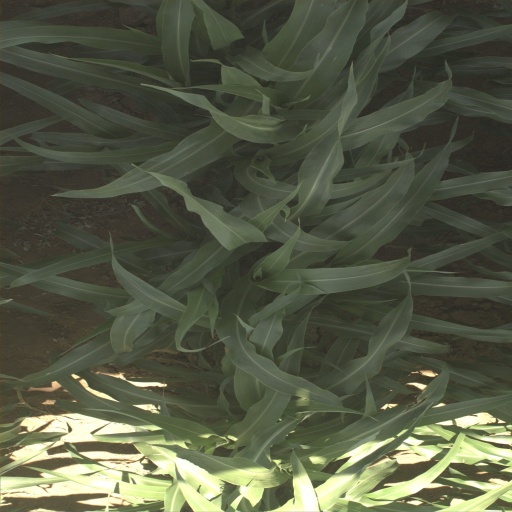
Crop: sorghum